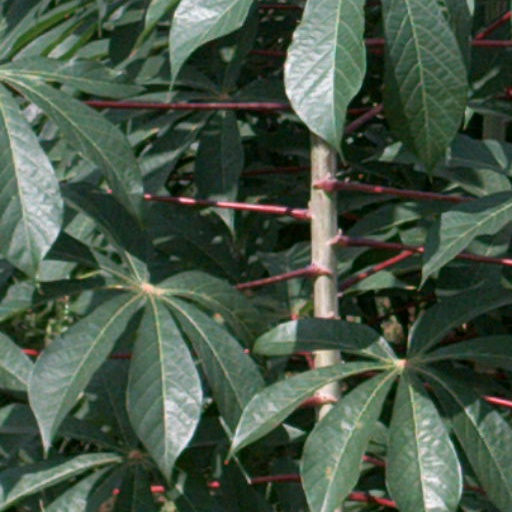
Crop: cassava